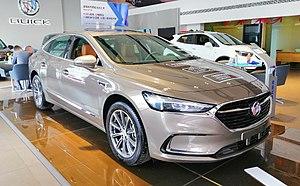
La LaCrosse est une berline produite par le constructeur automobile américain Buick à partir de 2004 uniquement en Amérique du Nord. Elle remplace les jumelles Century / Regal, ainsi que l'Oldsmobile Intrigue, disparue en 2004, en raison de la suppression du plus vieux label américain. Elle est rebaptisée Buick Allure au Canada, de 2004 à 2009, puisque le mot «crosse» a des connotations vulgaires ou péjoratives en canadien-français où il signifie, selon le contexte, «fraude» ou «masturbation».